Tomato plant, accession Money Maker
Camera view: bottom (45 deg); turntable rotation: 300 degrees
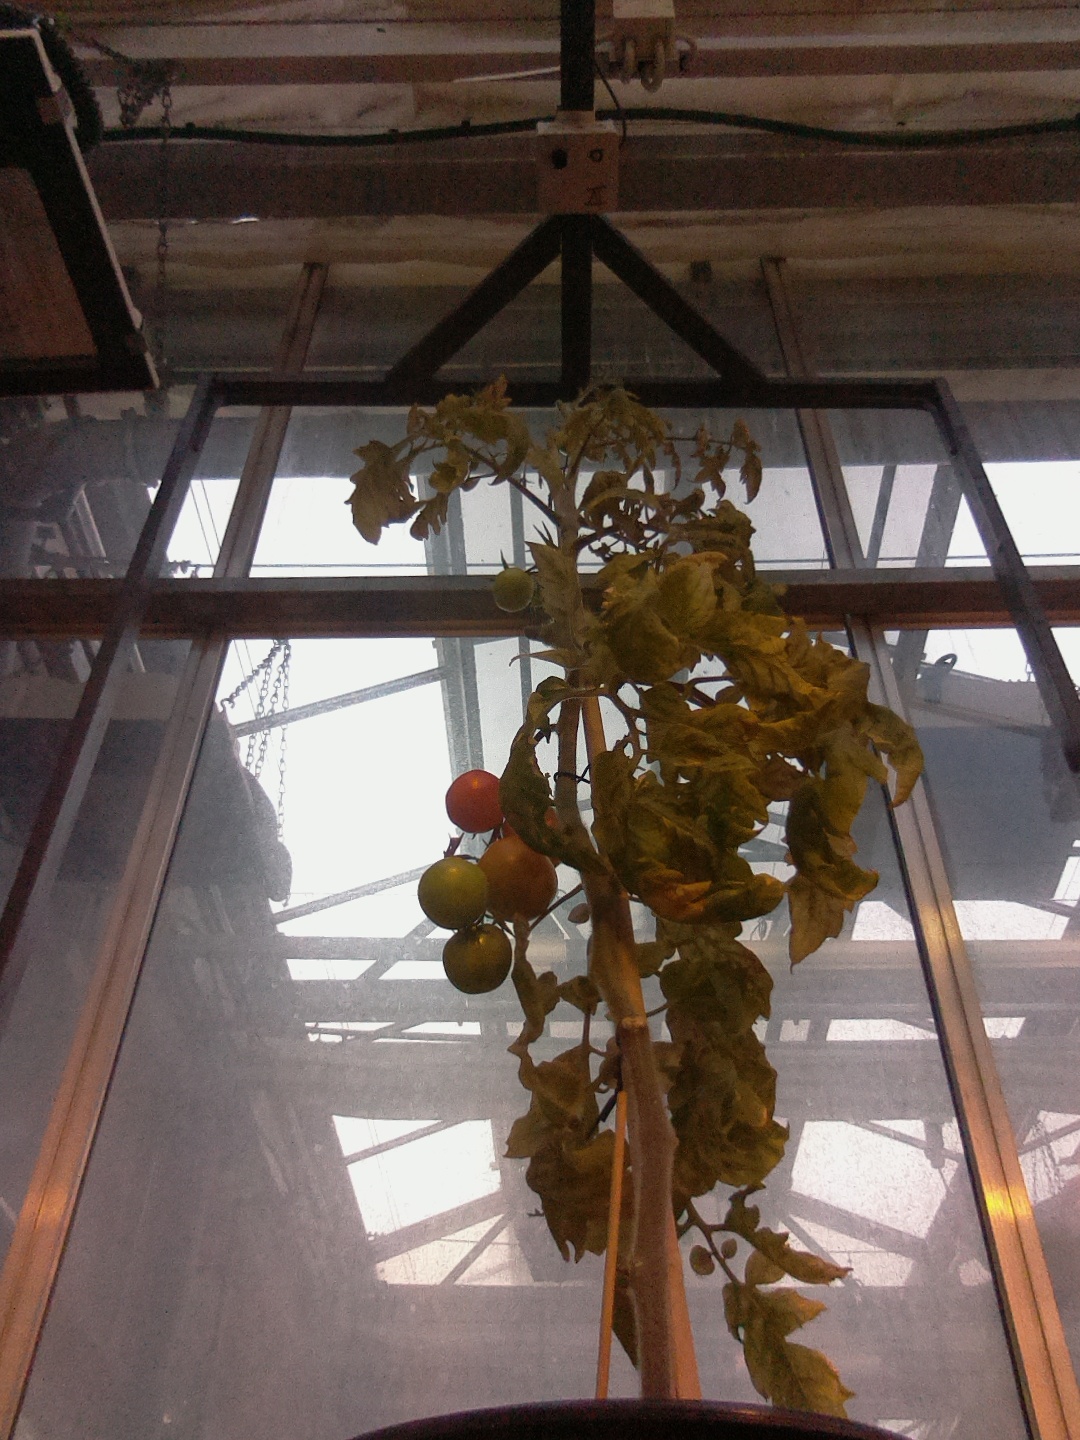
BBCH growth stage 83: 30%-40% of fruits show typical fully ripe color